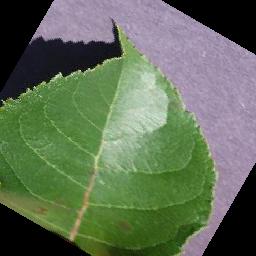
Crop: apple
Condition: scab